Paul Dauenhauer

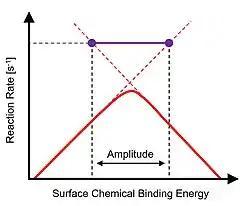
Oscillation of surface binding energy on a Sabatier volcano plot (red) at resonance conditions occurs at the tie line (purple) for maximum average reaction rate

Catalytic resonance theory was proposed by Dauenhauer based on the Sabatier principle of catalysis developed by French chemist Paul Sabatier. Optimal catalyst performance is depicted as a 'volcano' peak using a descriptor of the chemical reaction defining different catalytic materials. Experimental evidence of the Sabatier principle was first demonstrated by Balandin in 1960. In his initial discovery of the behavior of oscillating chemical reactions on metal surfaces, Dauenhauer showed that steady state reaction rates could achieve chemical reaction speeds as much as 1000 times greater than previously achievable rates, even with optimized catalytic systems. This work broke down surface chemical reactions into its component parts and associated natural frequencies, which could be matched to resonate with the catalytic surface frequencies.